United States Revenue Cutter Service

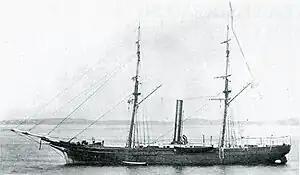
USRC "Mahoning", later "Levi Woodbury"

The fleet board produced a study that was presented to Congress on 26 May 1870, the result of which was that of the twenty-four steaming cutters in the service, four were harbor tugs, six were stationed on the Great Lakes and the remaining steaming cutters were stationed in the Atlantic and Pacific coasts. The harbor tugs were left where they were stationed and all of the lake cutters were recommended for repair and stayed located where they were except for one which was home-ported in a different city. All of the steaming coastal cutters except for two were a successful side-wheel design which were retained. The board recommended keeping only one of the propeller driven steam cutters, the USRC "Mahoning". Of the twelve sail cutters in the fleet, only five of the most seaworthy were recommended by the board to be retained. Devereaux's report to Congress included a request for four new steam cutters: a large propeller-driven ship, a large side-wheeler and two smaller side-wheelers. Recommendations were made as to the types of engines to be used on various cutters and all were to be equipped with sails to save on coal consumption. Additionally, Devereaux requested $125,000 to cover the unexpected costs of operating cutters "Lincoln", "Wayanda" and "Reliance" in Alaskan waters during 1869.